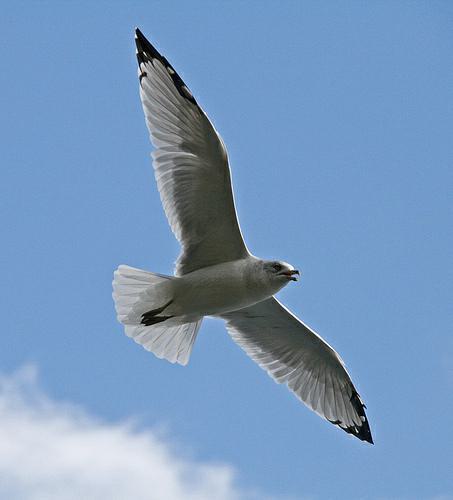
A photo of a herring gull